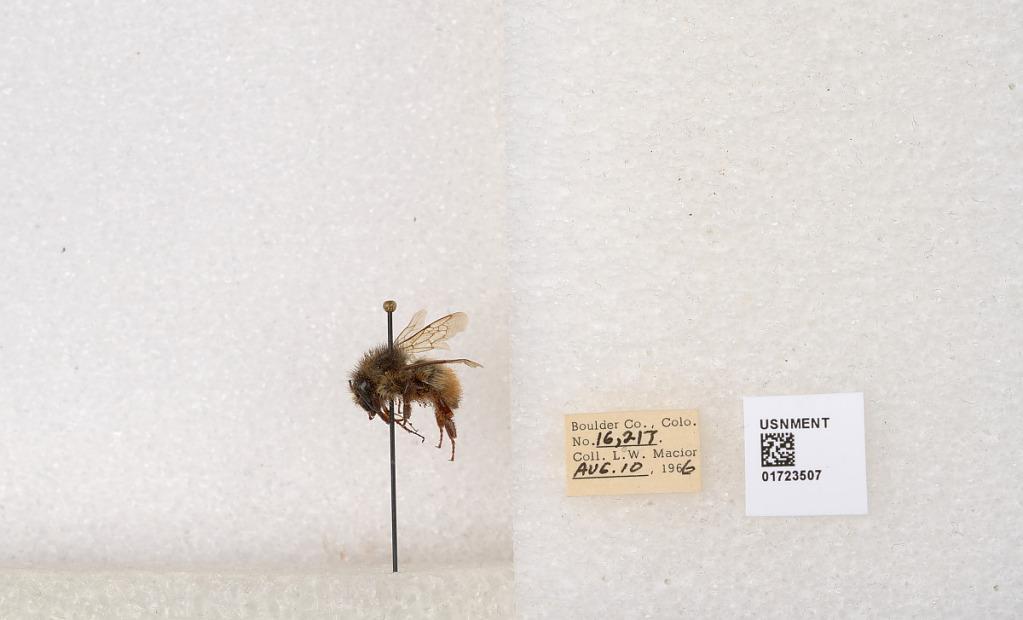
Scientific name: Bombus flavifrons Cresson
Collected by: L. Macior
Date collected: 1966-8-10
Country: United States
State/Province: Colorado
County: Boulder
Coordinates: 40.0925, -105.358